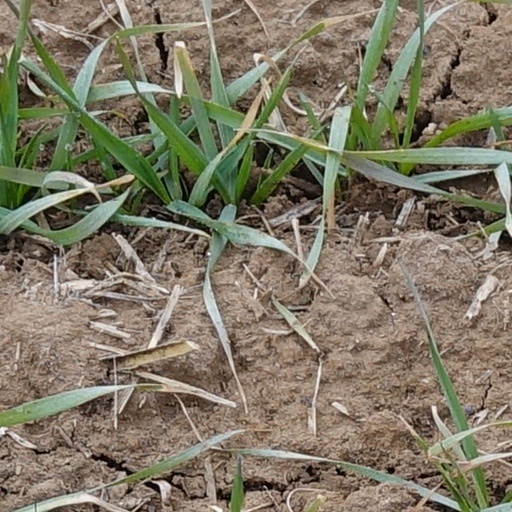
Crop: wheat